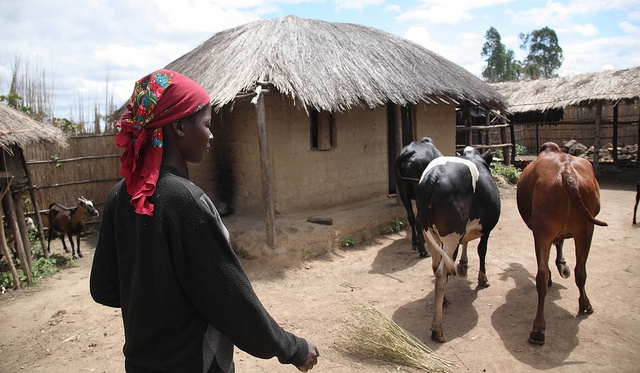
A woman walking behind cattle in the sand.
Villager walking behind three large cows in front of thatched roof hut
A woman walks in her village near a hut and some cows.
A woman herds cows through her small village.
There is a person herding cows in a village